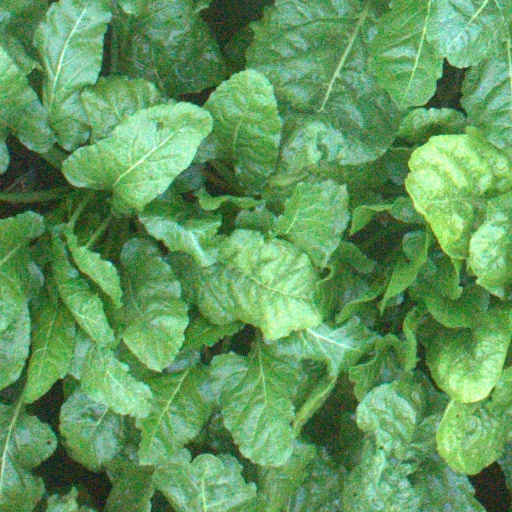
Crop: sugar beet